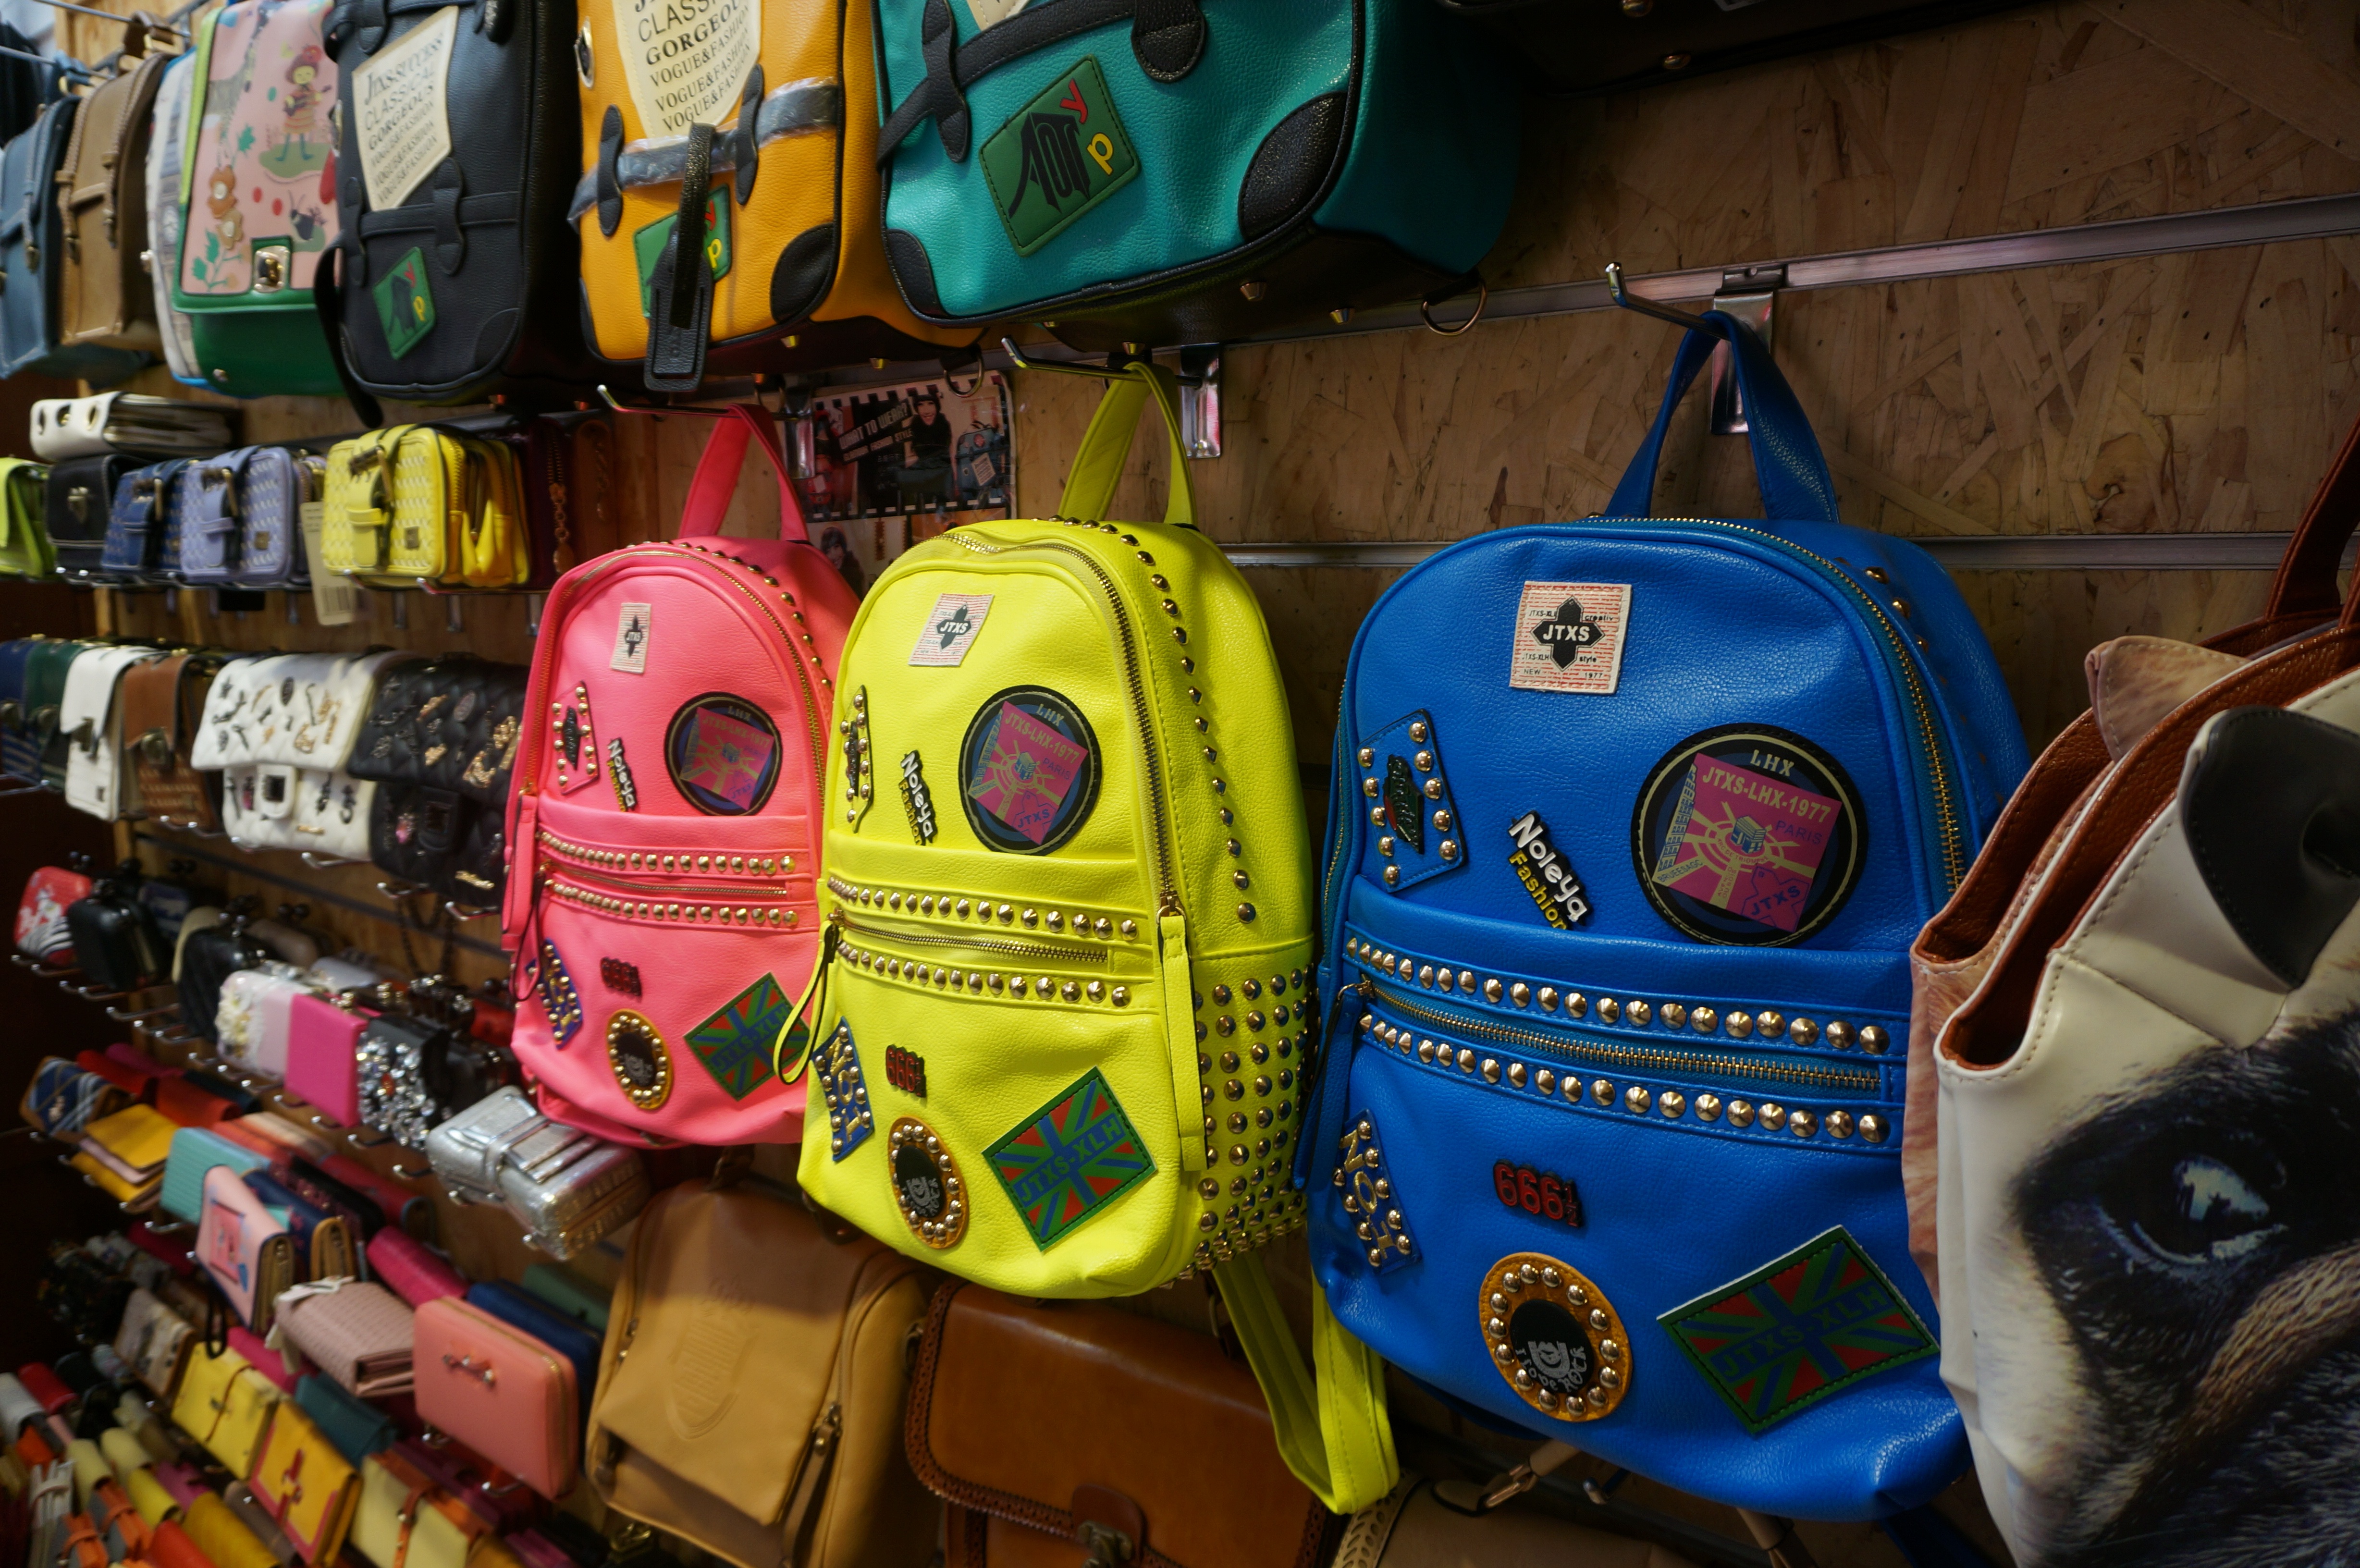
backpack, travel, shop, youth, color, fashion, art, cupboard, commodity, handbags